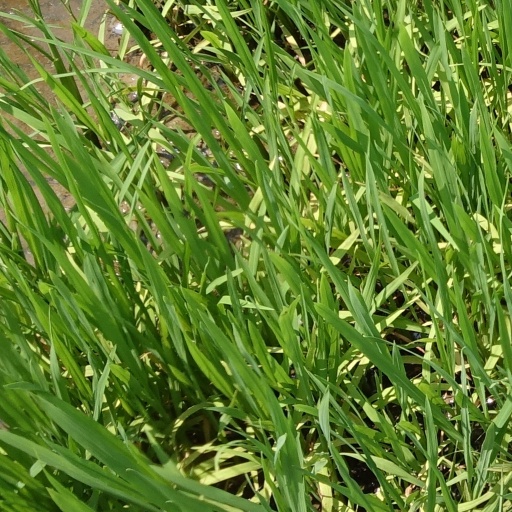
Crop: rice